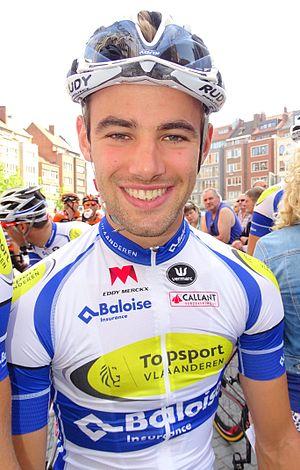
Reportage réalisé le dimanche 23 août à l'occasion du départ et de l'arrivée du Grand Prix Jef Scherens 2015 à Louvain, Belgique.
Victor Campenaerts, né le 28 octobre 1991 à Wilrijk, est un coureur cycliste belge, membre de l'équipe NTT Pro Cycling. Double champion d'Europe du contre-la-montre en 2017 et 2018, il est depuis le 16 avril 2019 le détenteur du record de l'heure, en ayant parcouru 55,089 km.